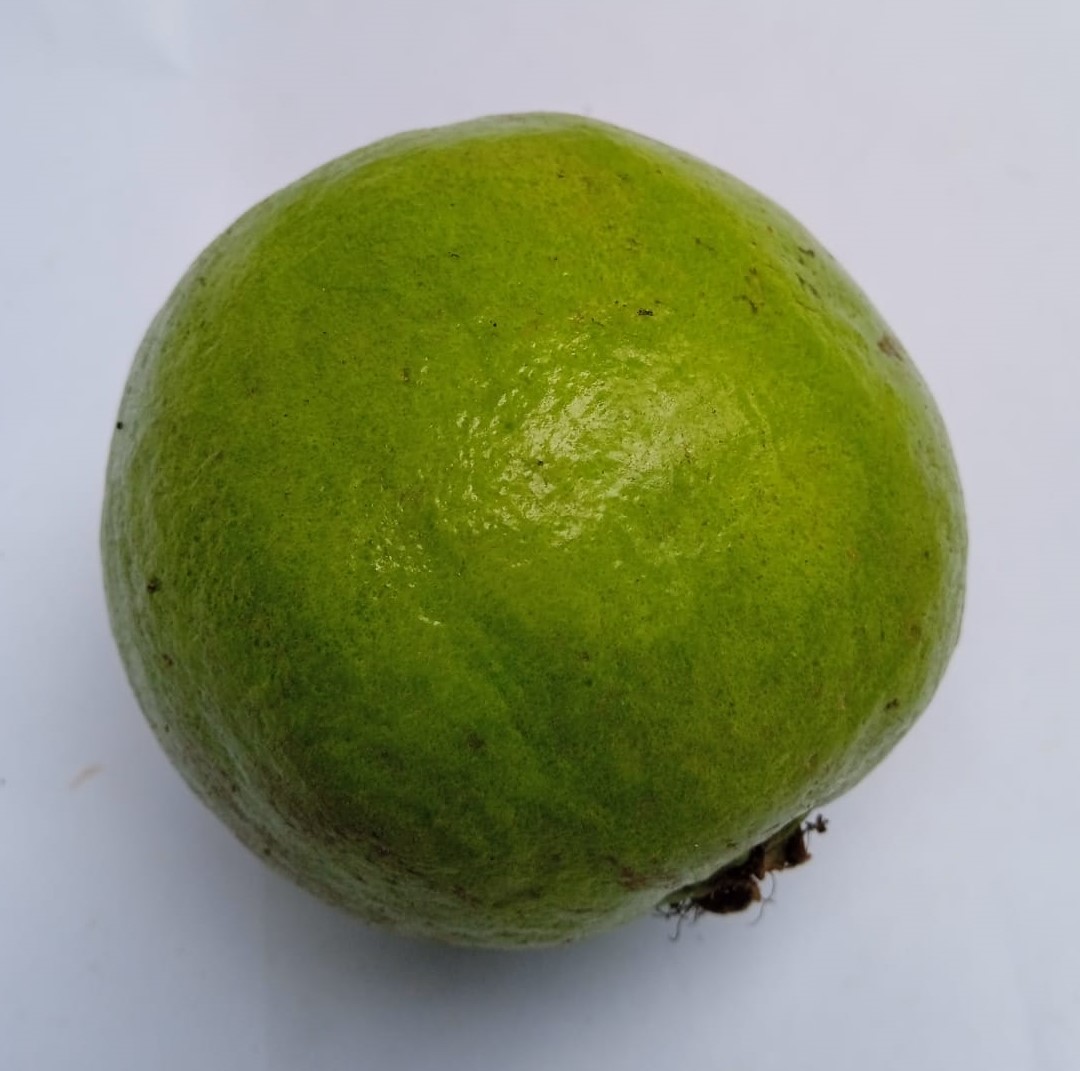
Fruit: guava
Condition: fresh